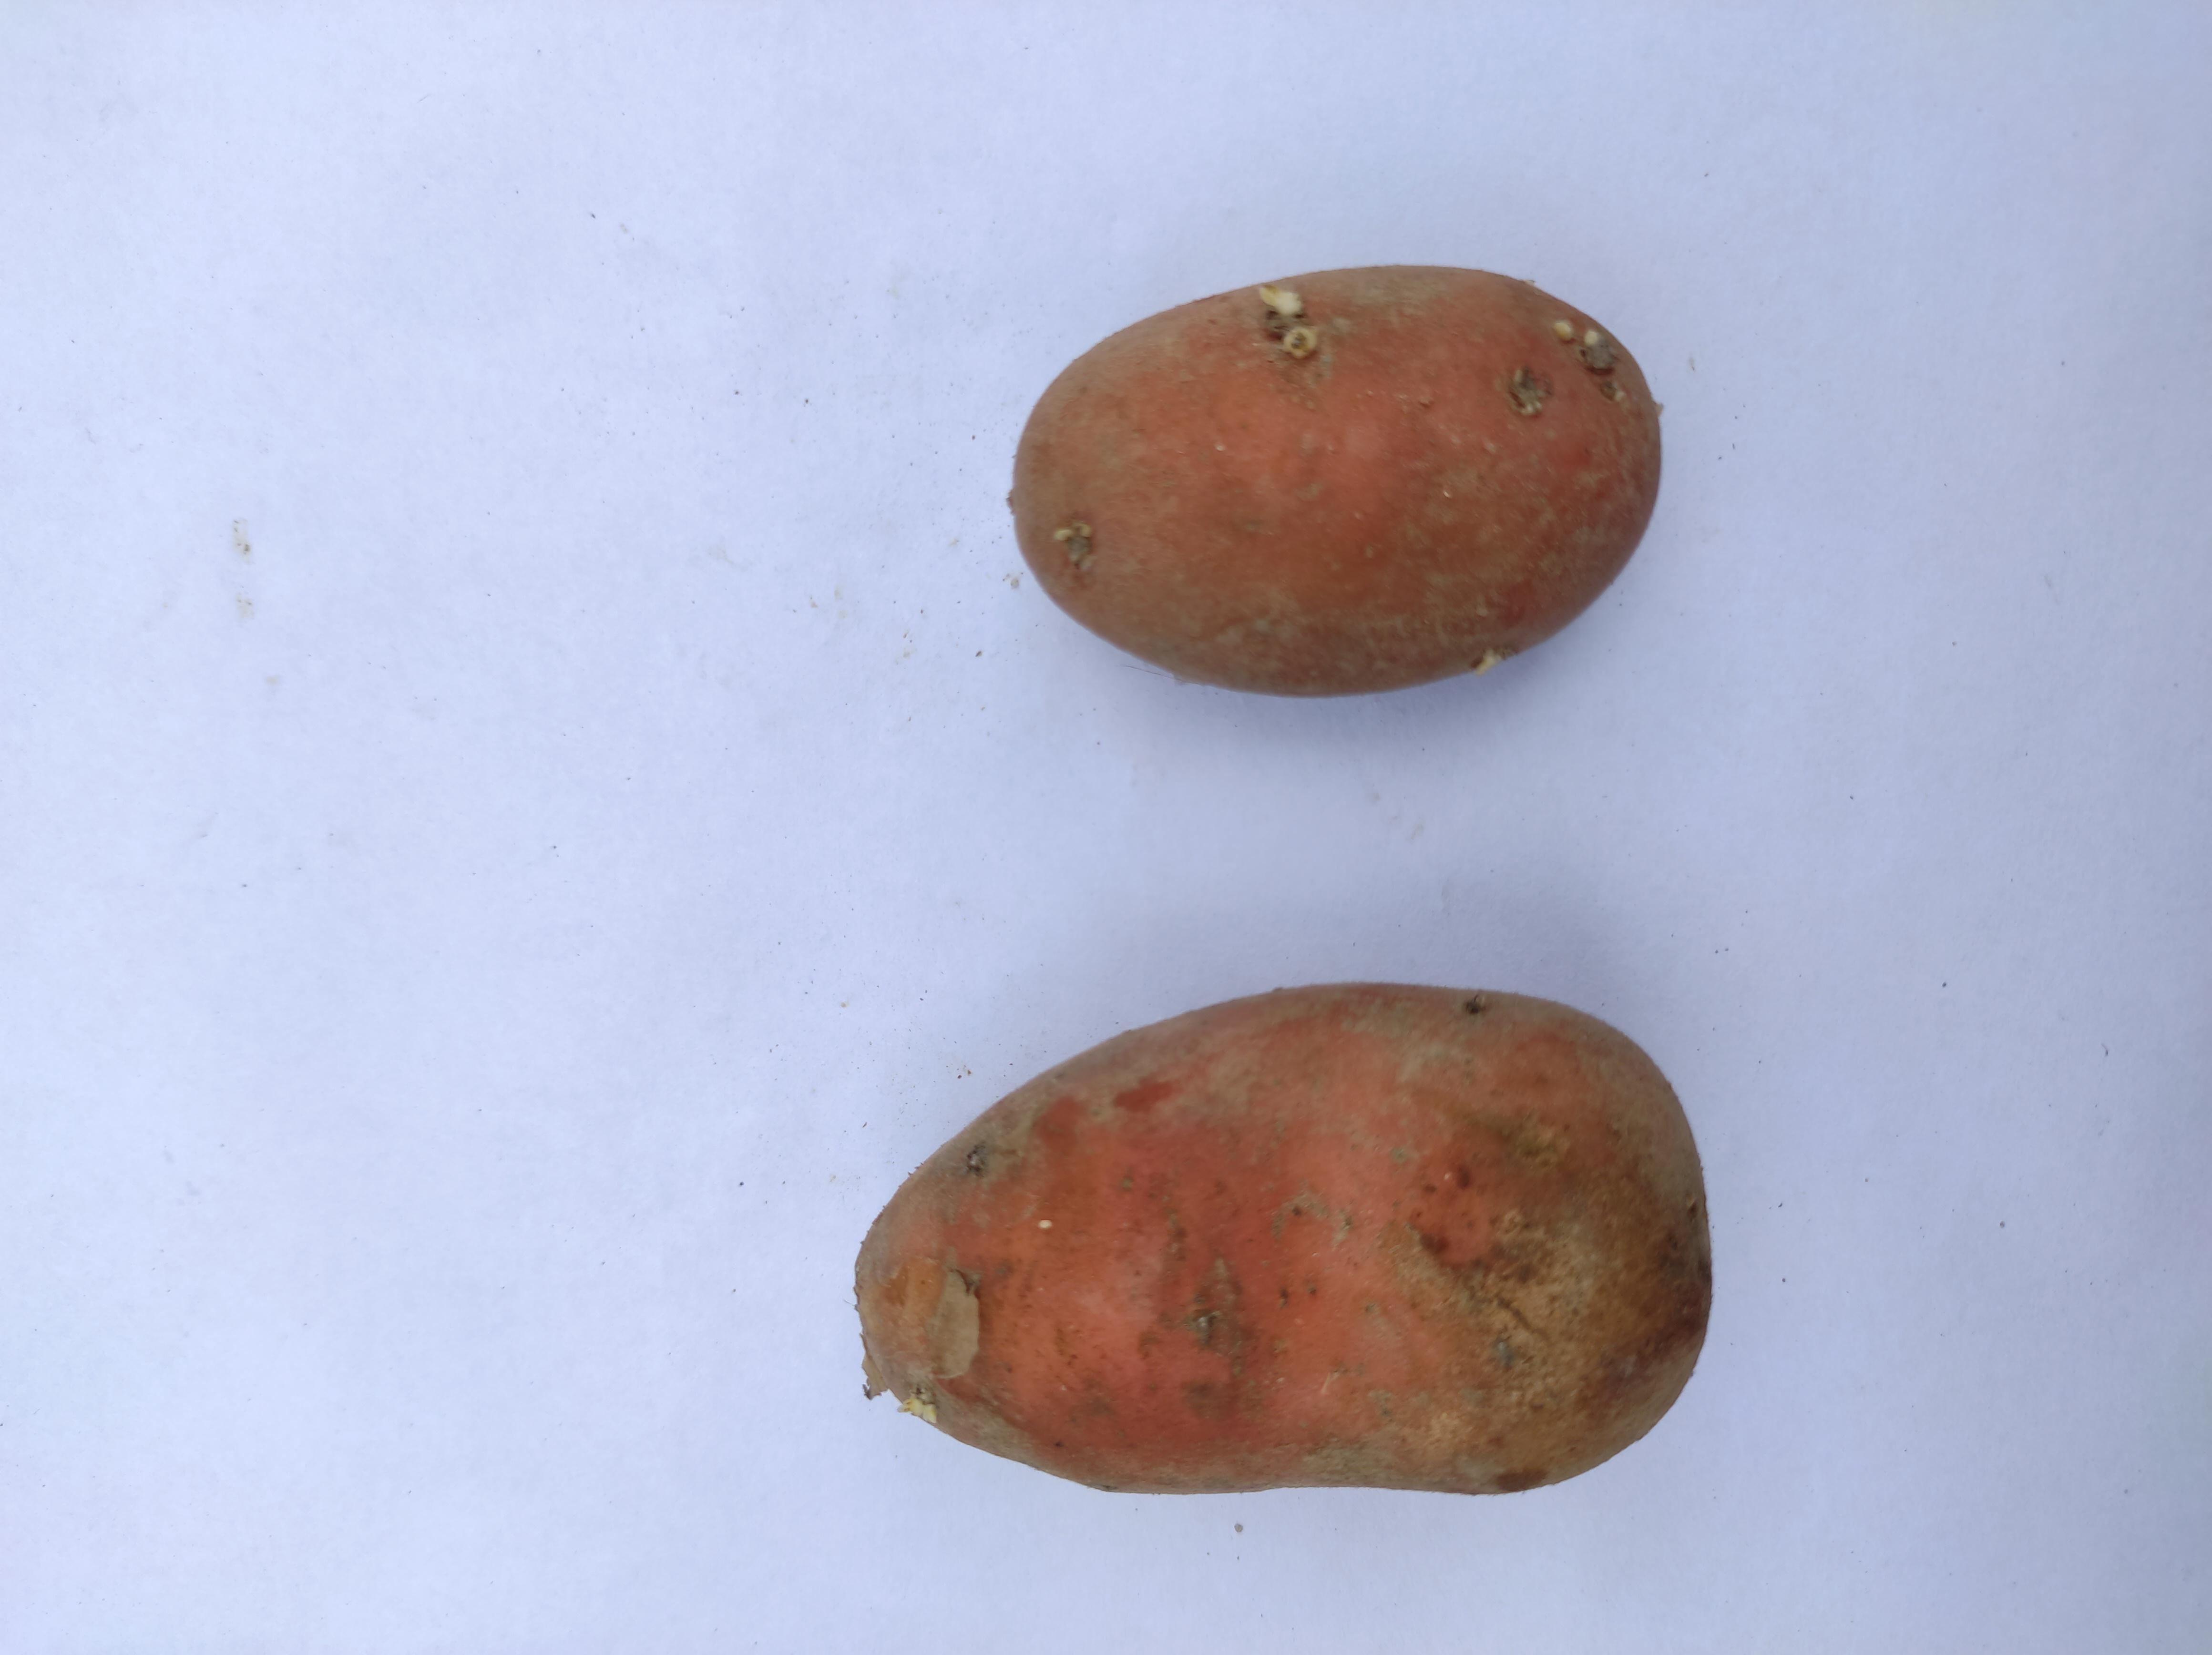
Label: Potato